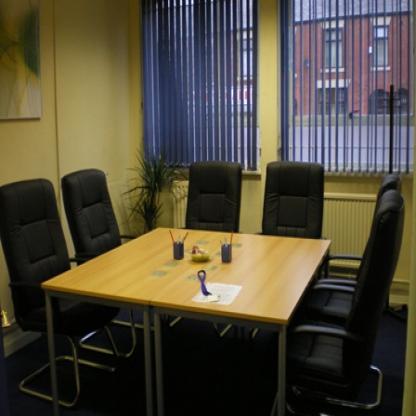
Scene: Indoor